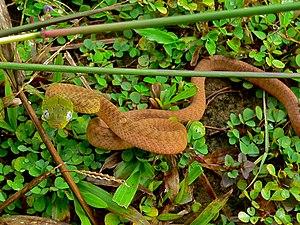
Boiga cyanea est une espèce de serpents de la famille des Colubridae.